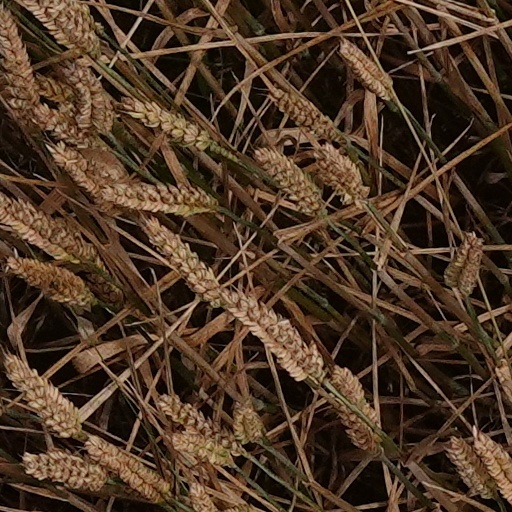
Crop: wheat